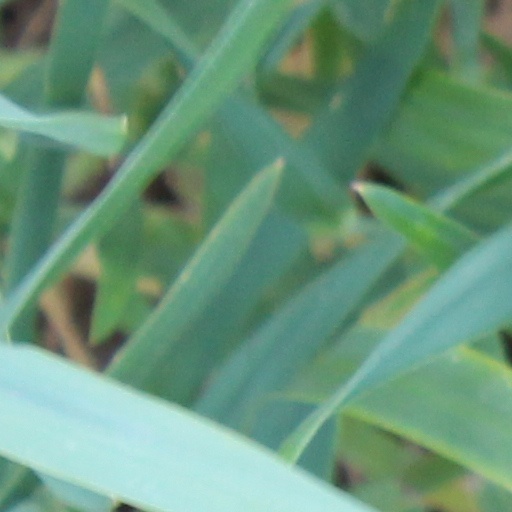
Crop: wheat